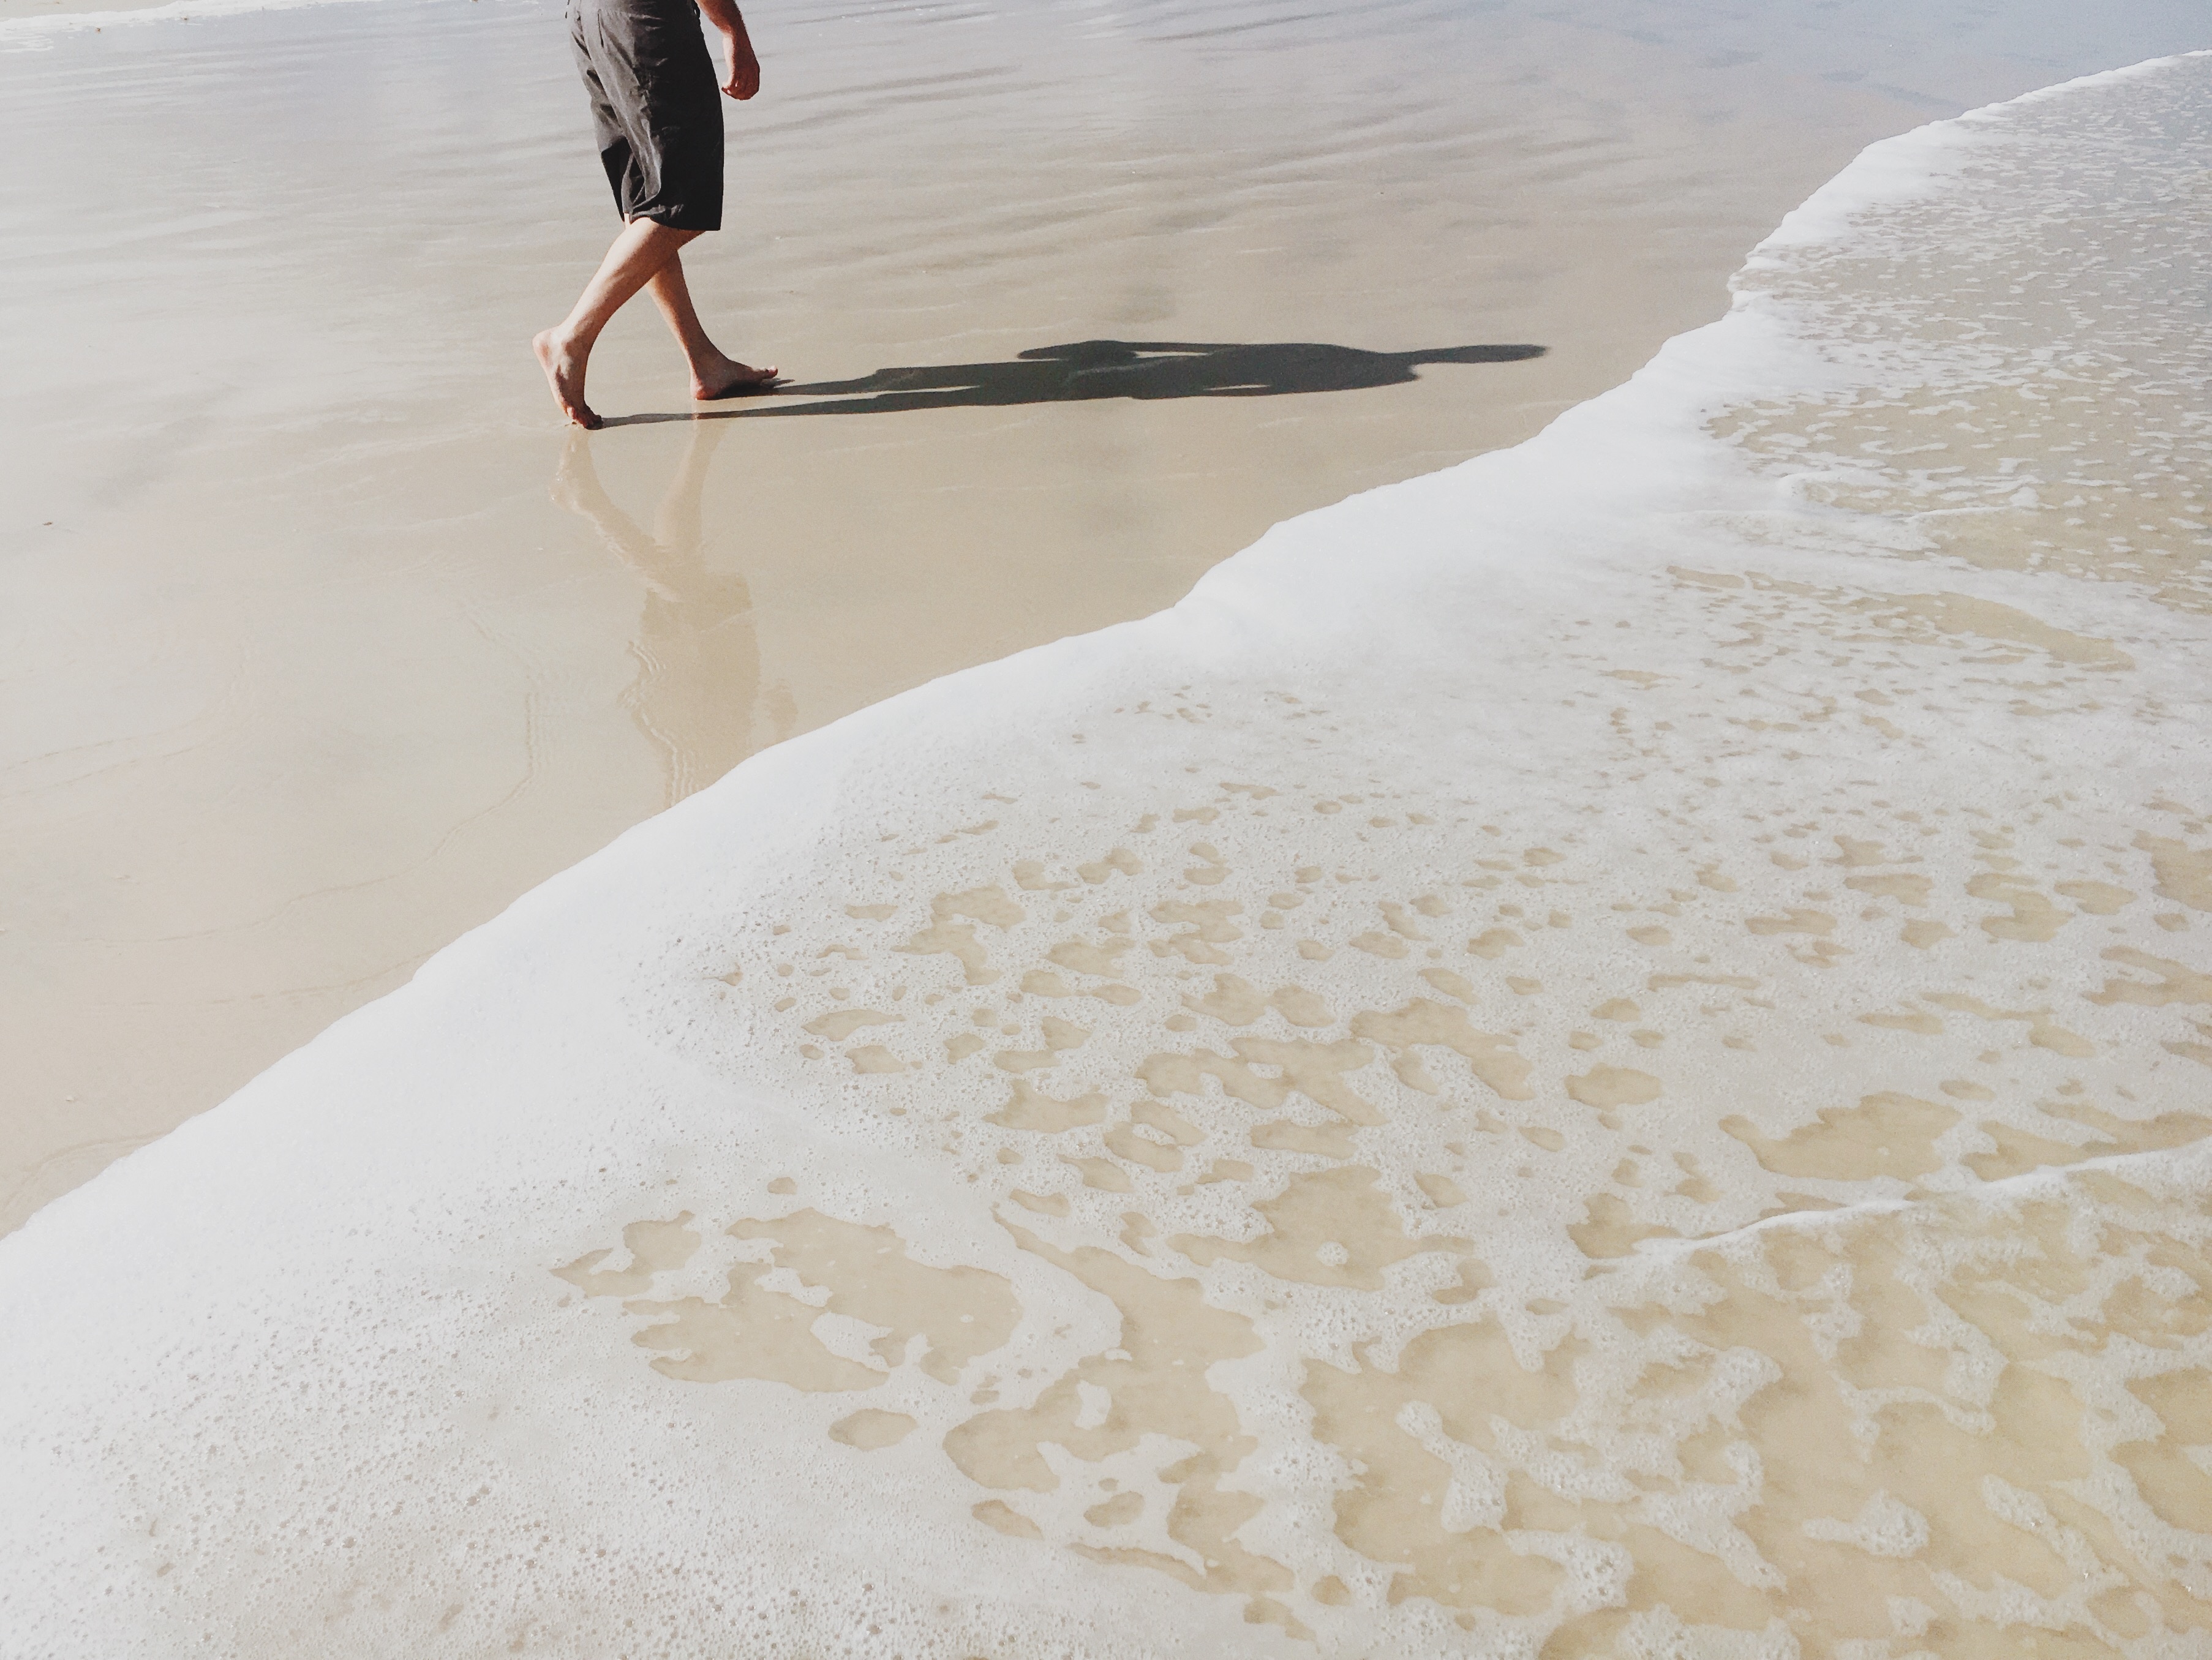
beach, sea, water, sand, walking, snow, white, floor, surfboard, material, textile, footwear, flooring, surfing equipment and supplies